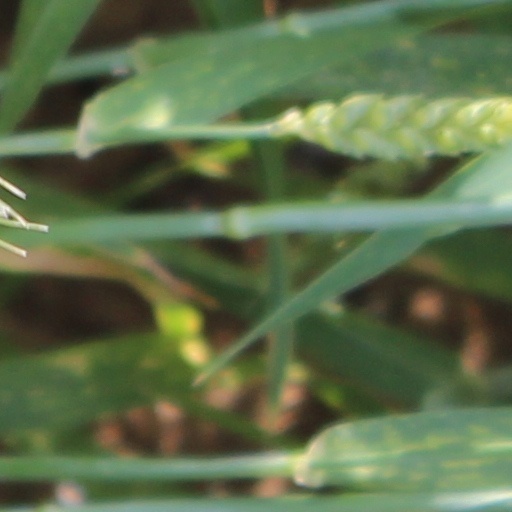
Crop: wheat